Ancient lake

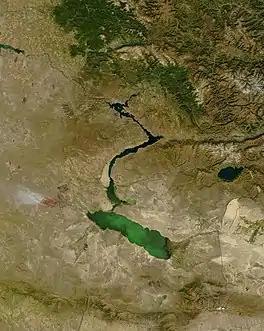
Lake Zaysan in Kazakhstan is one of the oldest lakes in the world.

An ancient lake is a lake that has consistently carried water for more than one million years. Twelve of the 20 ancient lakes have existed for more than 2.6 million years, the full Quaternary period. Ancient lakes continue to persist due to plate tectonics in an active rift zone. This active rift zone creates lakes that are extremely deep and difficult to naturally fill with sediment. Due to the prolonged life of ancient lakes, they serve as models for isolated evolutionary traits and speciation. Most of the world's bodies of water are less than 18,000 years old. There are only 20 ancient lakes over 1 million years old.